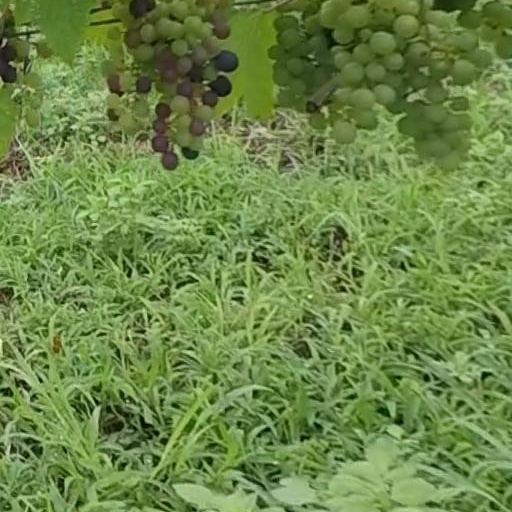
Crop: grape